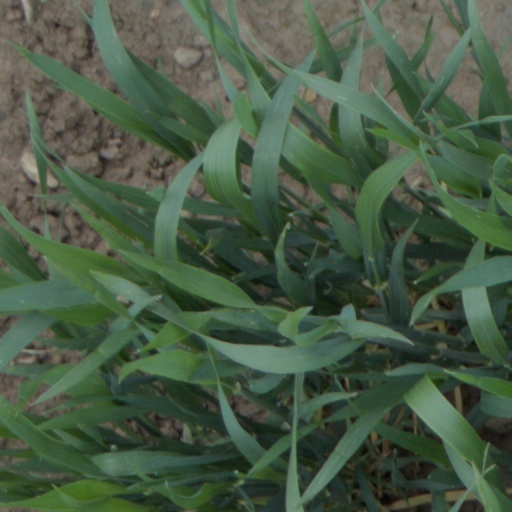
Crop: wheat